Sainte-Geneviève-des-Bois, Loiret

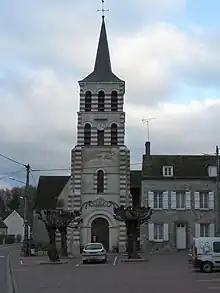
The church.

The villages lies in the middle of the commune, on the right bank of the Talot, which forms part of the commune's northern border, then flows into the Loing, which forms the commune's eastern border.